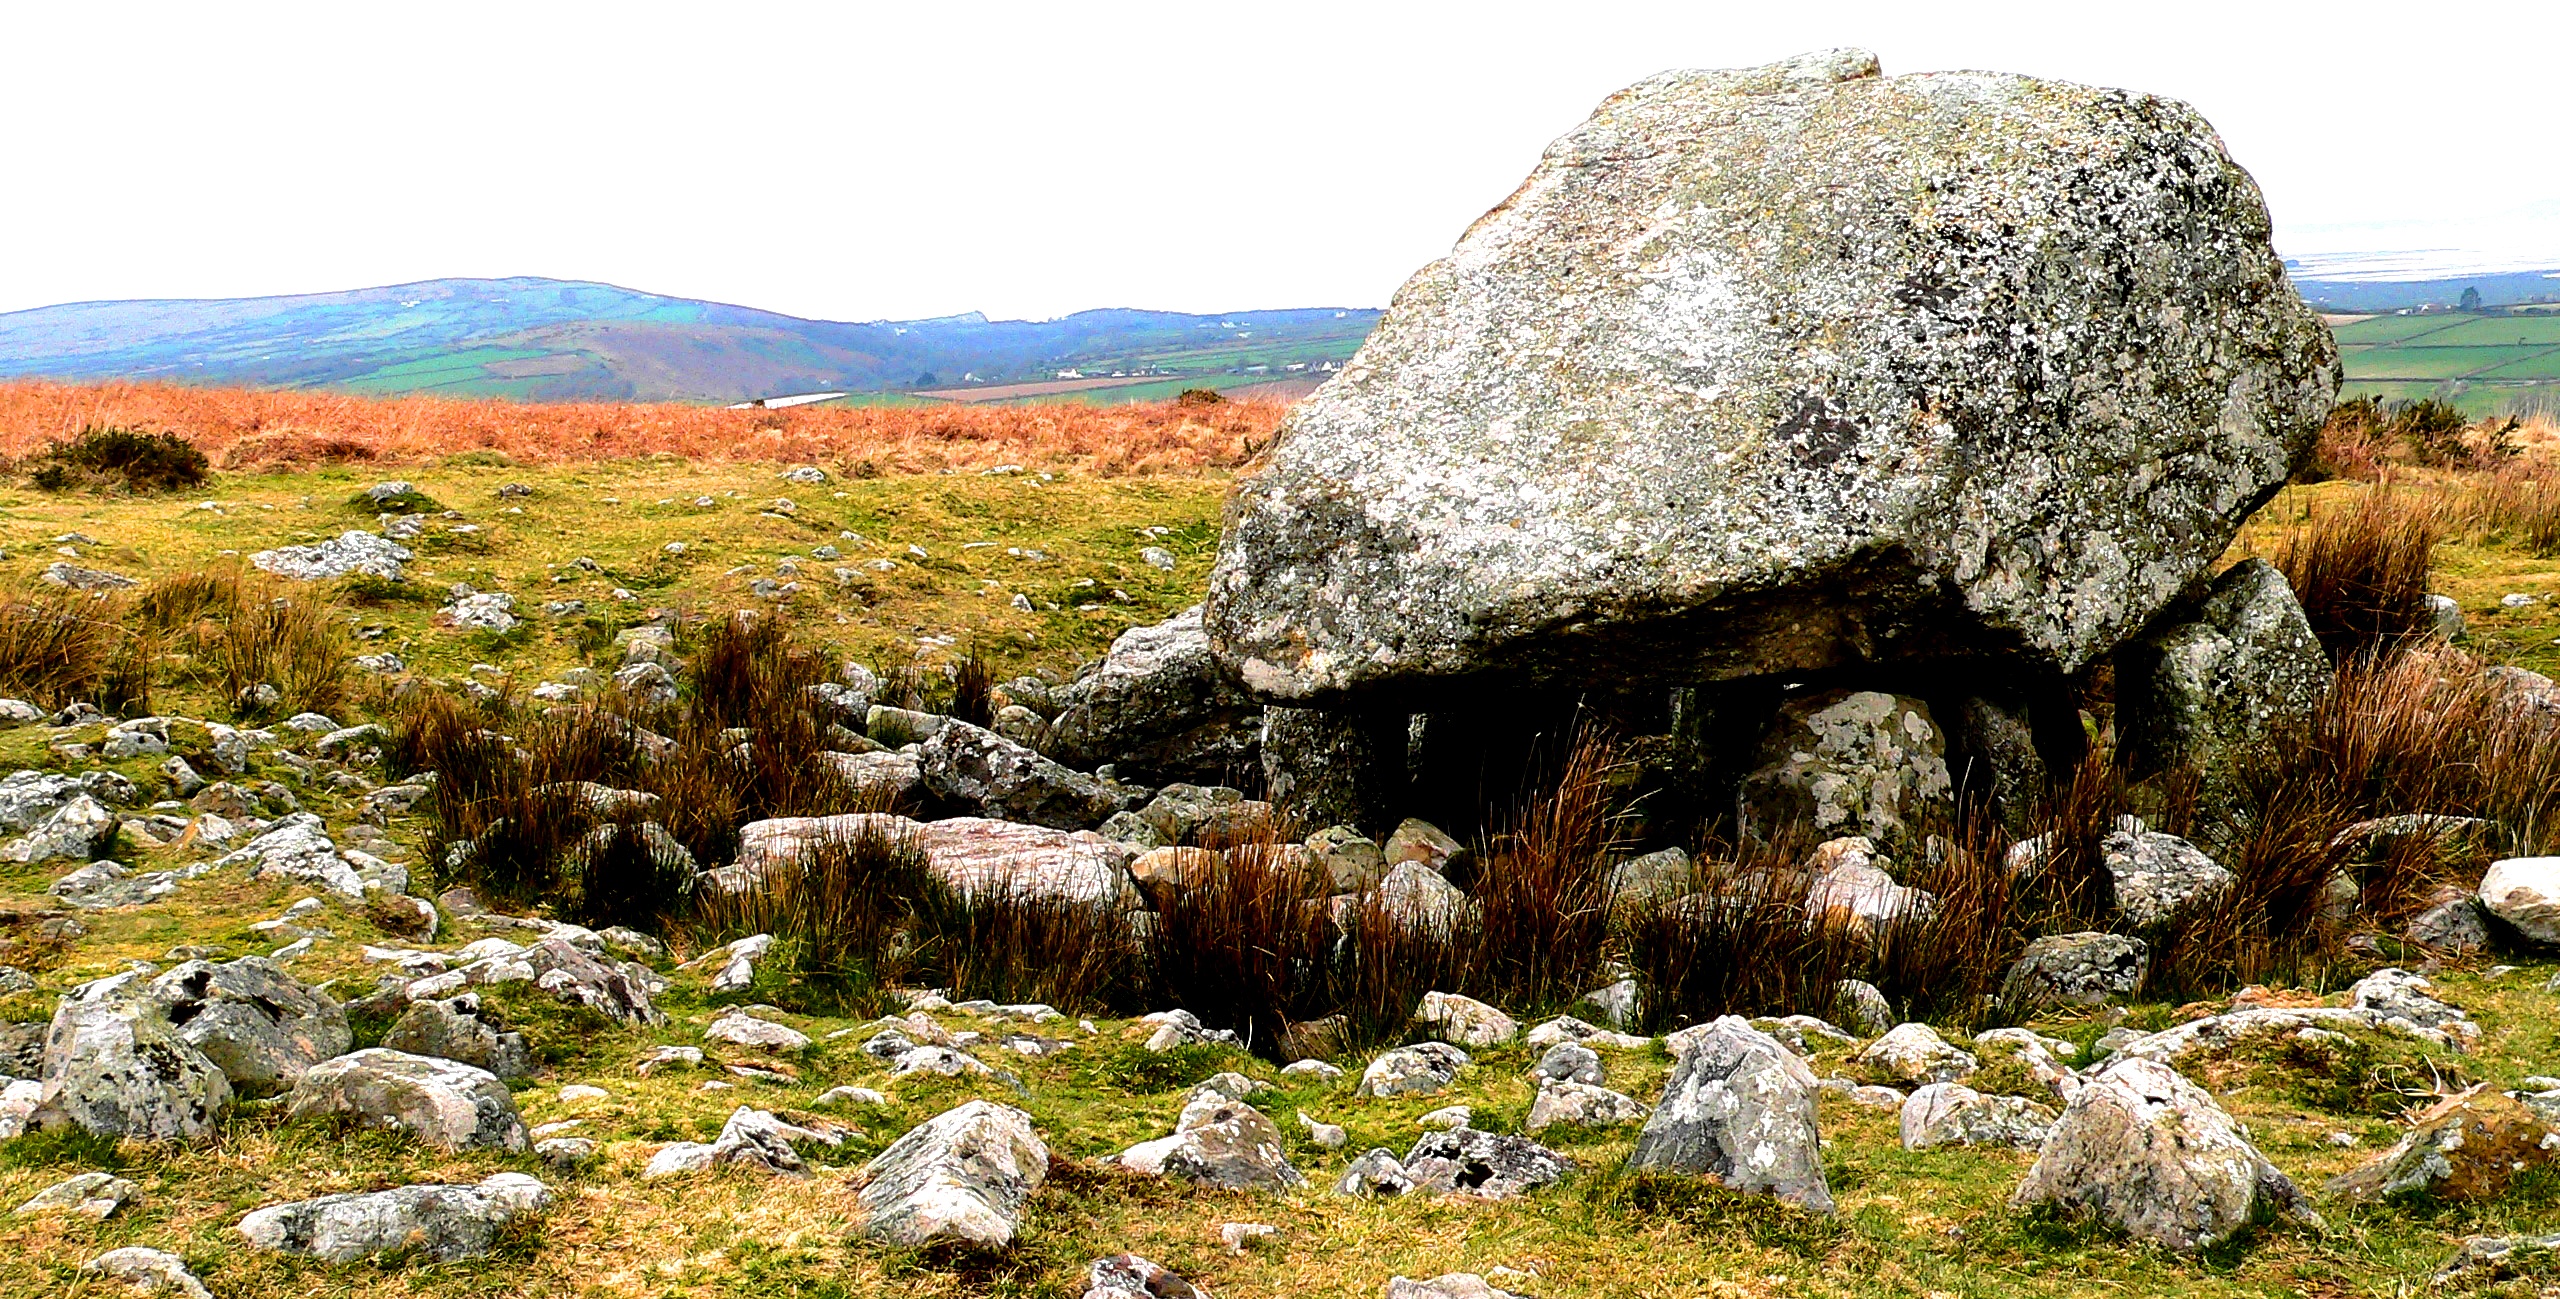
coast, rock, wilderness, mountain, stone, hut, formation, peninsula, colour, wales, geology, ruins, boulder, plateau, tomb, arthur, gower, arthurs, neolithic, megalith